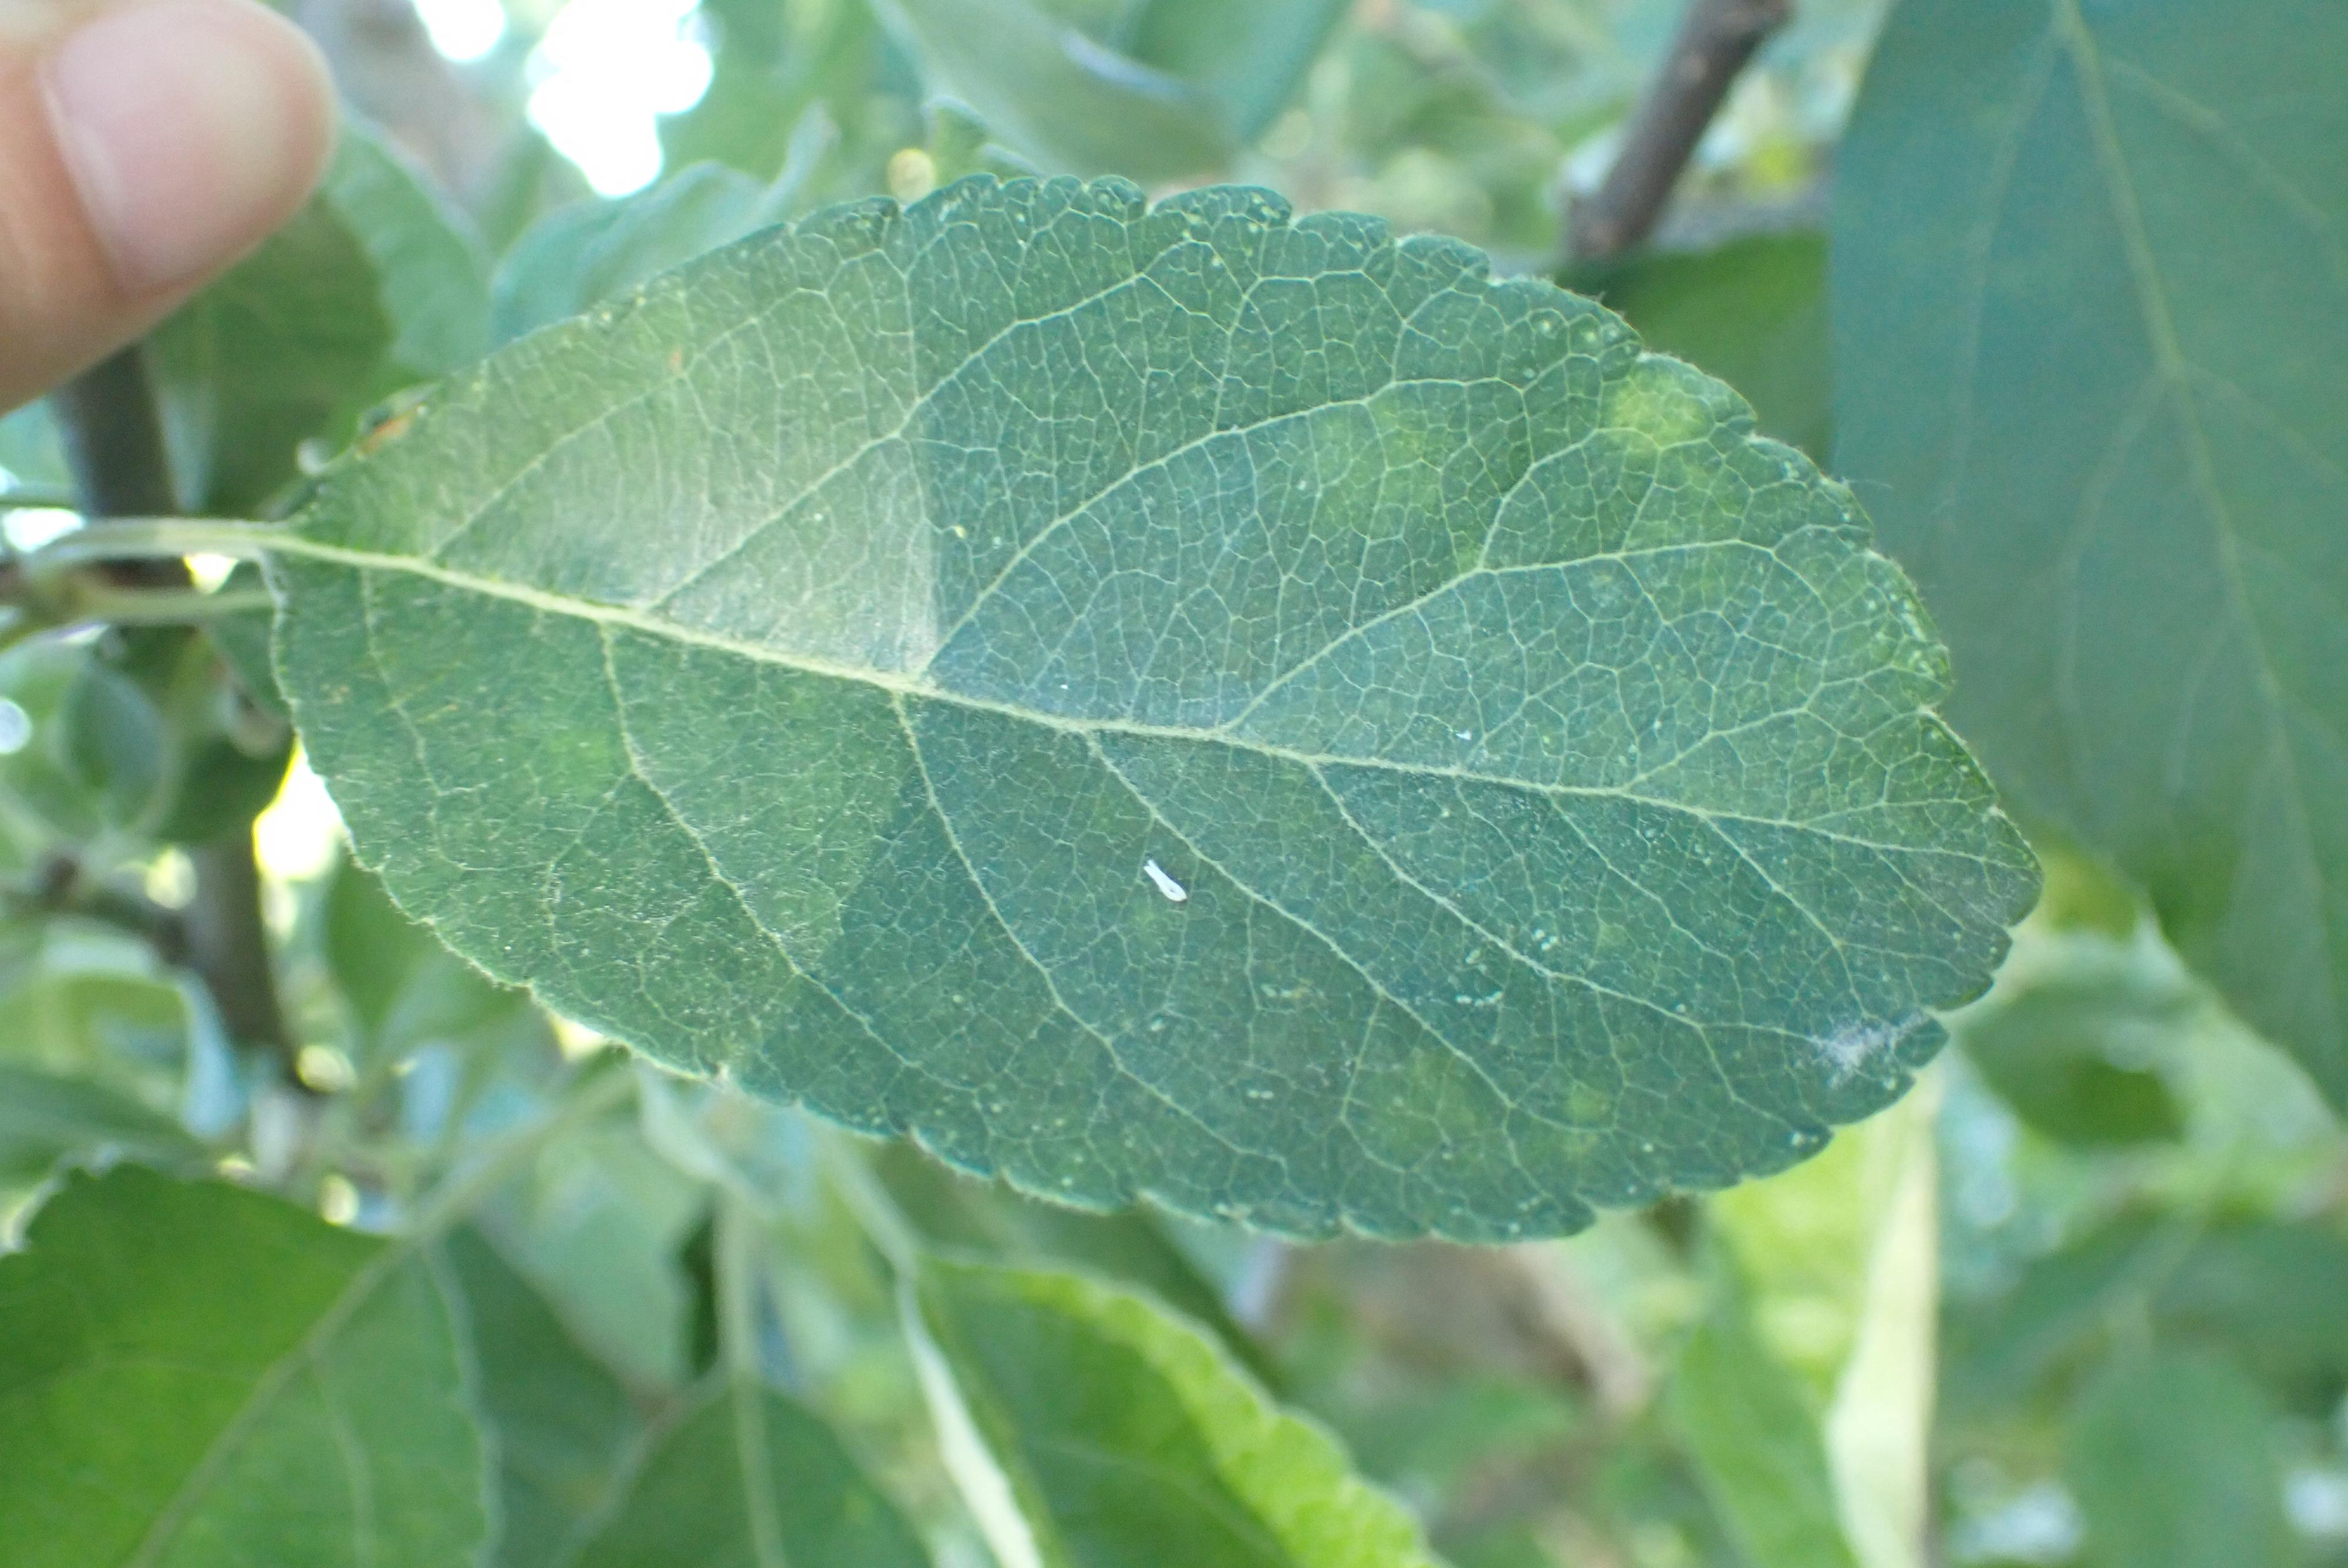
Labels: scab